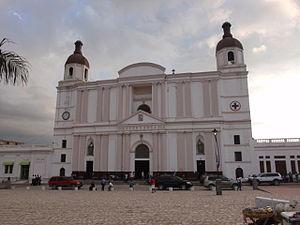
Cathédrale de Cap Haïtien, novembre 2012
Cap-Haïtien, anciennement Cap-Français ou Cap-Henri, souvent appelé Le Cap, est la deuxième ville d'Haïti, chef-lieu du département du Nord et de l'arrondissement de Cap-Haïtien.